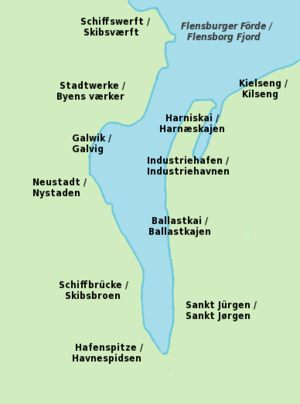
Flensborg Havn
Kort over Flensborg havn
Flensborg havn
Flensborg Havn er havnen beliggende i Flensborg. Havnen strækker sig fra Nordstaden på vestbredden af Flensborg Fjord via Havnespidsen til Kilseng på østbredden. I middelalderen rakte havnen i bymidten længere mod syd til Angelbogade. Havnen administreres i dag af Flensburger Hafen GmbH. Selskabet havde i 2014 en samlet omsætning på 367.883 tons.